Sabine Bohlmann

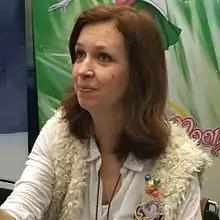
Sabine Bohlmann (2016)

Sabine Bohlmann (born 5 March 1969) is a German actress. She is the German voice of Lisa and Maggie Simpson on "The Simpsons". She is most active in dubbing children's television. In the 1980s and 1990s, there was hardly any dubbed children's show, in which she was not to be heard at least as a "guest voice". Due to her very high and soft voice she is often used to dub young children and teenagers. Bohlmann also works as a writer, and has written over fifty children's books in German since 2015.